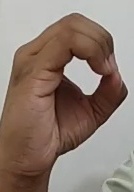
ASL sign: O